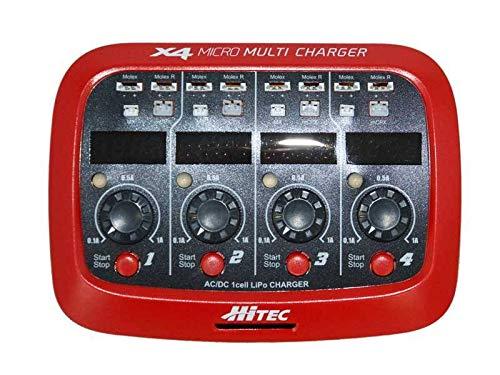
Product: Hitec RCD 44212 X4 Micro AC/DC 1 Cell LiPo Charger
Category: Toys & Games | Hobbies | Remote & App Controlled Vehicles & Parts | Remote & App Controlled Vehicle Parts | Battery Chargers
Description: Charge circuit power: 4 x 4W , charge current range: 0.11.0 amp, net weight: 10 ounces, Dimensions: 5.2 x 3.9 x 2.0 inches.
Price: $43.48